French battleship Masséna

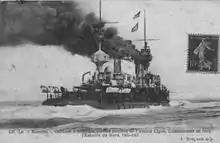

"Masséna" was laid down at the "Ateliers et Chantiers de la Loire" shipyard in September 1892 and launched nearly three years later on 24 July 1895. She was completed in June 1898 and entered service with the French fleet. Throughout the ship's peacetime career, she was occupied with routine training exercises that included gunnery training, combined maneuvers with torpedo boats and submarines, and practicing attacking coastal fortifications. The ship was commissioned in time for the Northern Squadron maneuvers conducted in July 1898. She was assigned as the flagship of the Northern Squadron and flew the flag of Vice Admiral Ménard. The Northern Squadron conducted annual training exercises in June; the following month, they joined the Mediterranean Squadron for combined fleet maneuvers.